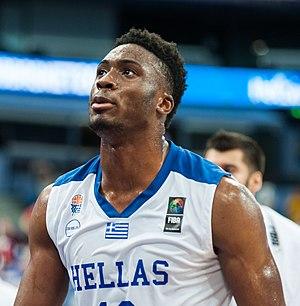
Athanásios Antetokoúnmpo, souvent appelé Thanásis Antetokoúnmpo, né le 18 juillet 1992 à Athènes en Grèce, est un joueur grec de basket-ball évoluant au poste d'ailier.